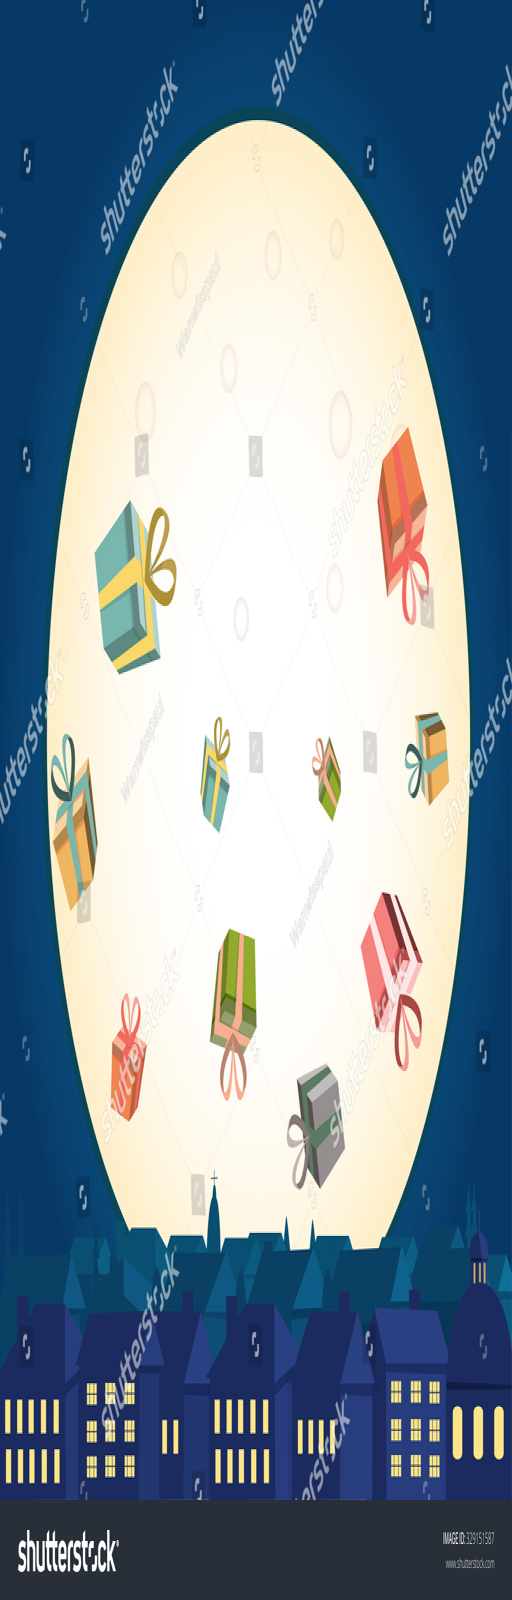
gifts scattered around on the sky in christmas night , background , illustrator , vector